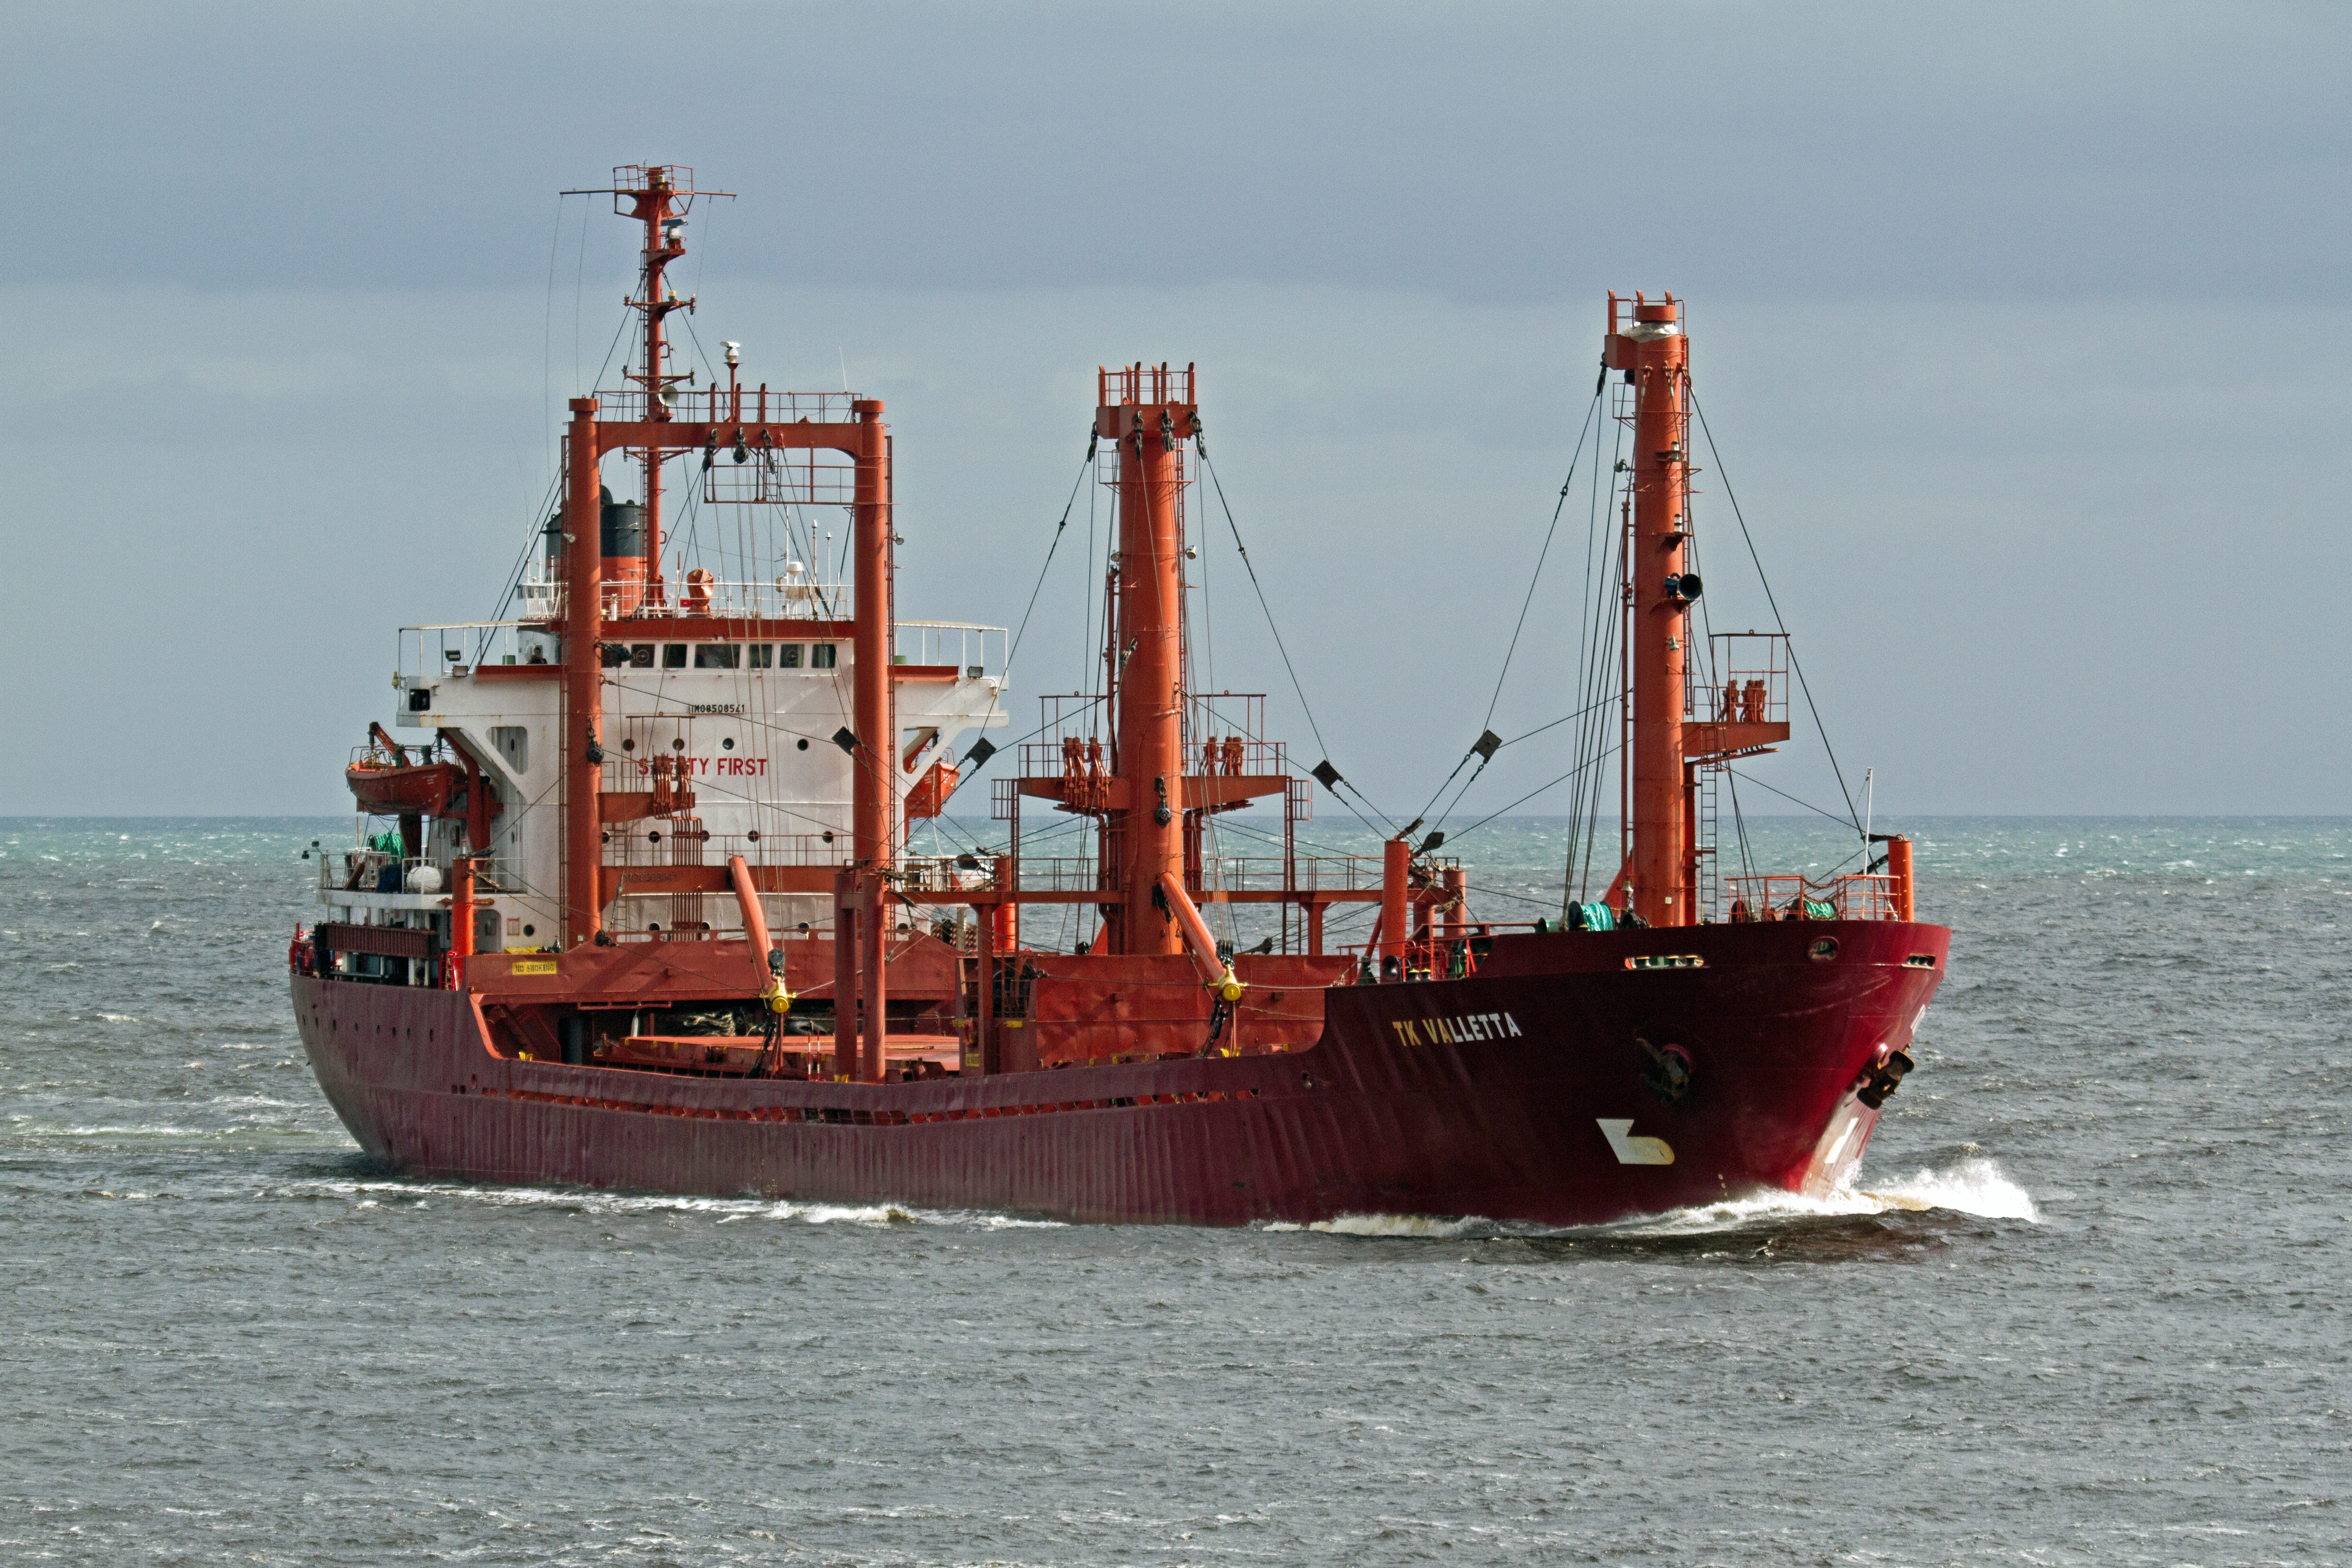
sea, ocean, boat, ship, vehicle, cargo ship, channel, shipping, tugboat, watercraft, north sea, container ship, fishing vessel, maltese, freight transport, oil tanker, tk valletta, tank ship, bulk carrier, fishing trawler, research vessel, floating production storage and offloading, offshore drilling, anchor handling tug supply vessel, platform supply vessel, reefer ship, crane vessel floating